VFA-94

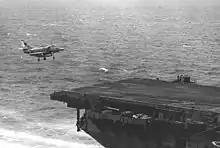
VA-94 A-4E landing on in 1970

In February 1971, the squadron transitioned to the A-7 Corsair II and was assigned to Air Wing 15/.